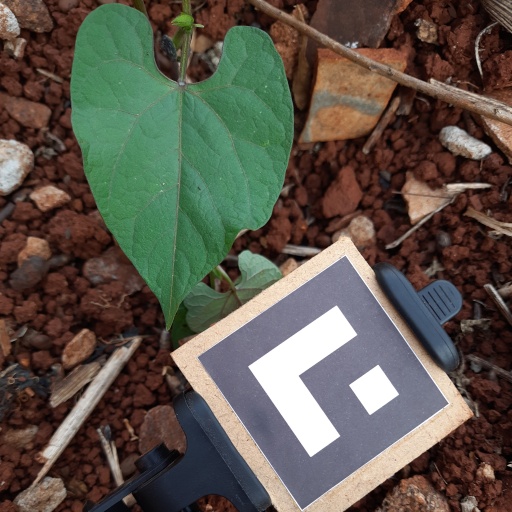
Observations: wavy surface, no eating holes, under sunlight